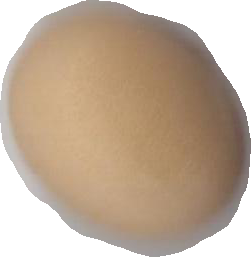
Variety: Anjasmoro